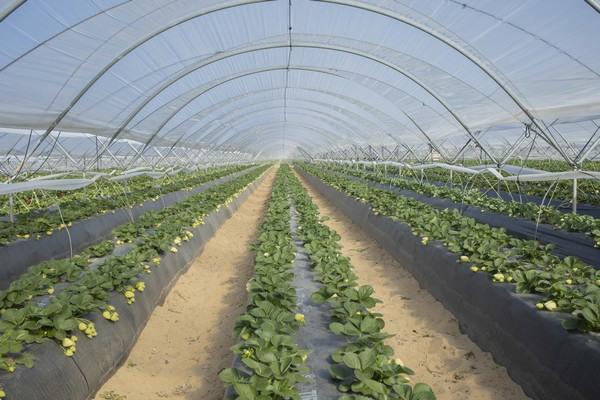
Hiki ni kilimo cha kisasa. Mimea imepandwa na kuzuiwa kufikiwa na miyale ya jua. Inaonekana kuwa ya kijani kibichii na imechipuka vyema.